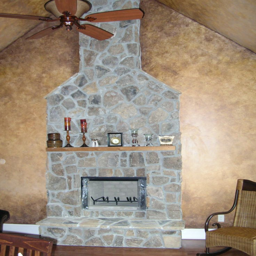
this is a fireplace from years ago .